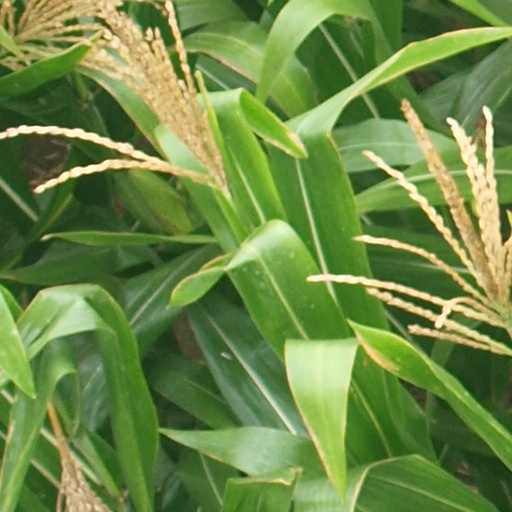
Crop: maize; corn